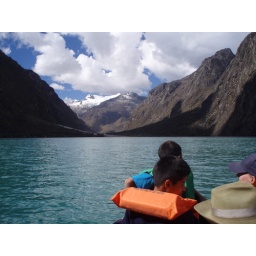
The Glacial lake with Mt Hascaran S America's highest mountain in the clouds.